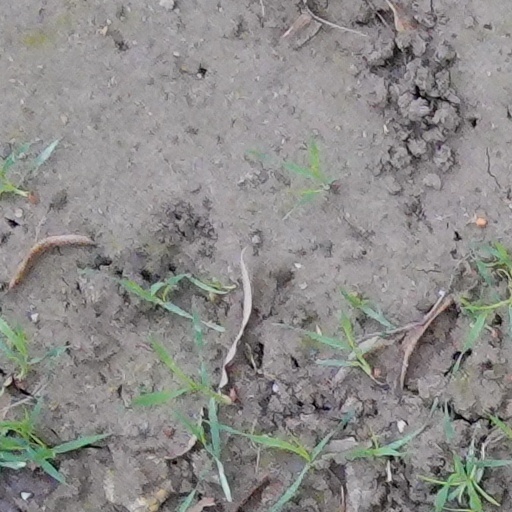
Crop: wheat